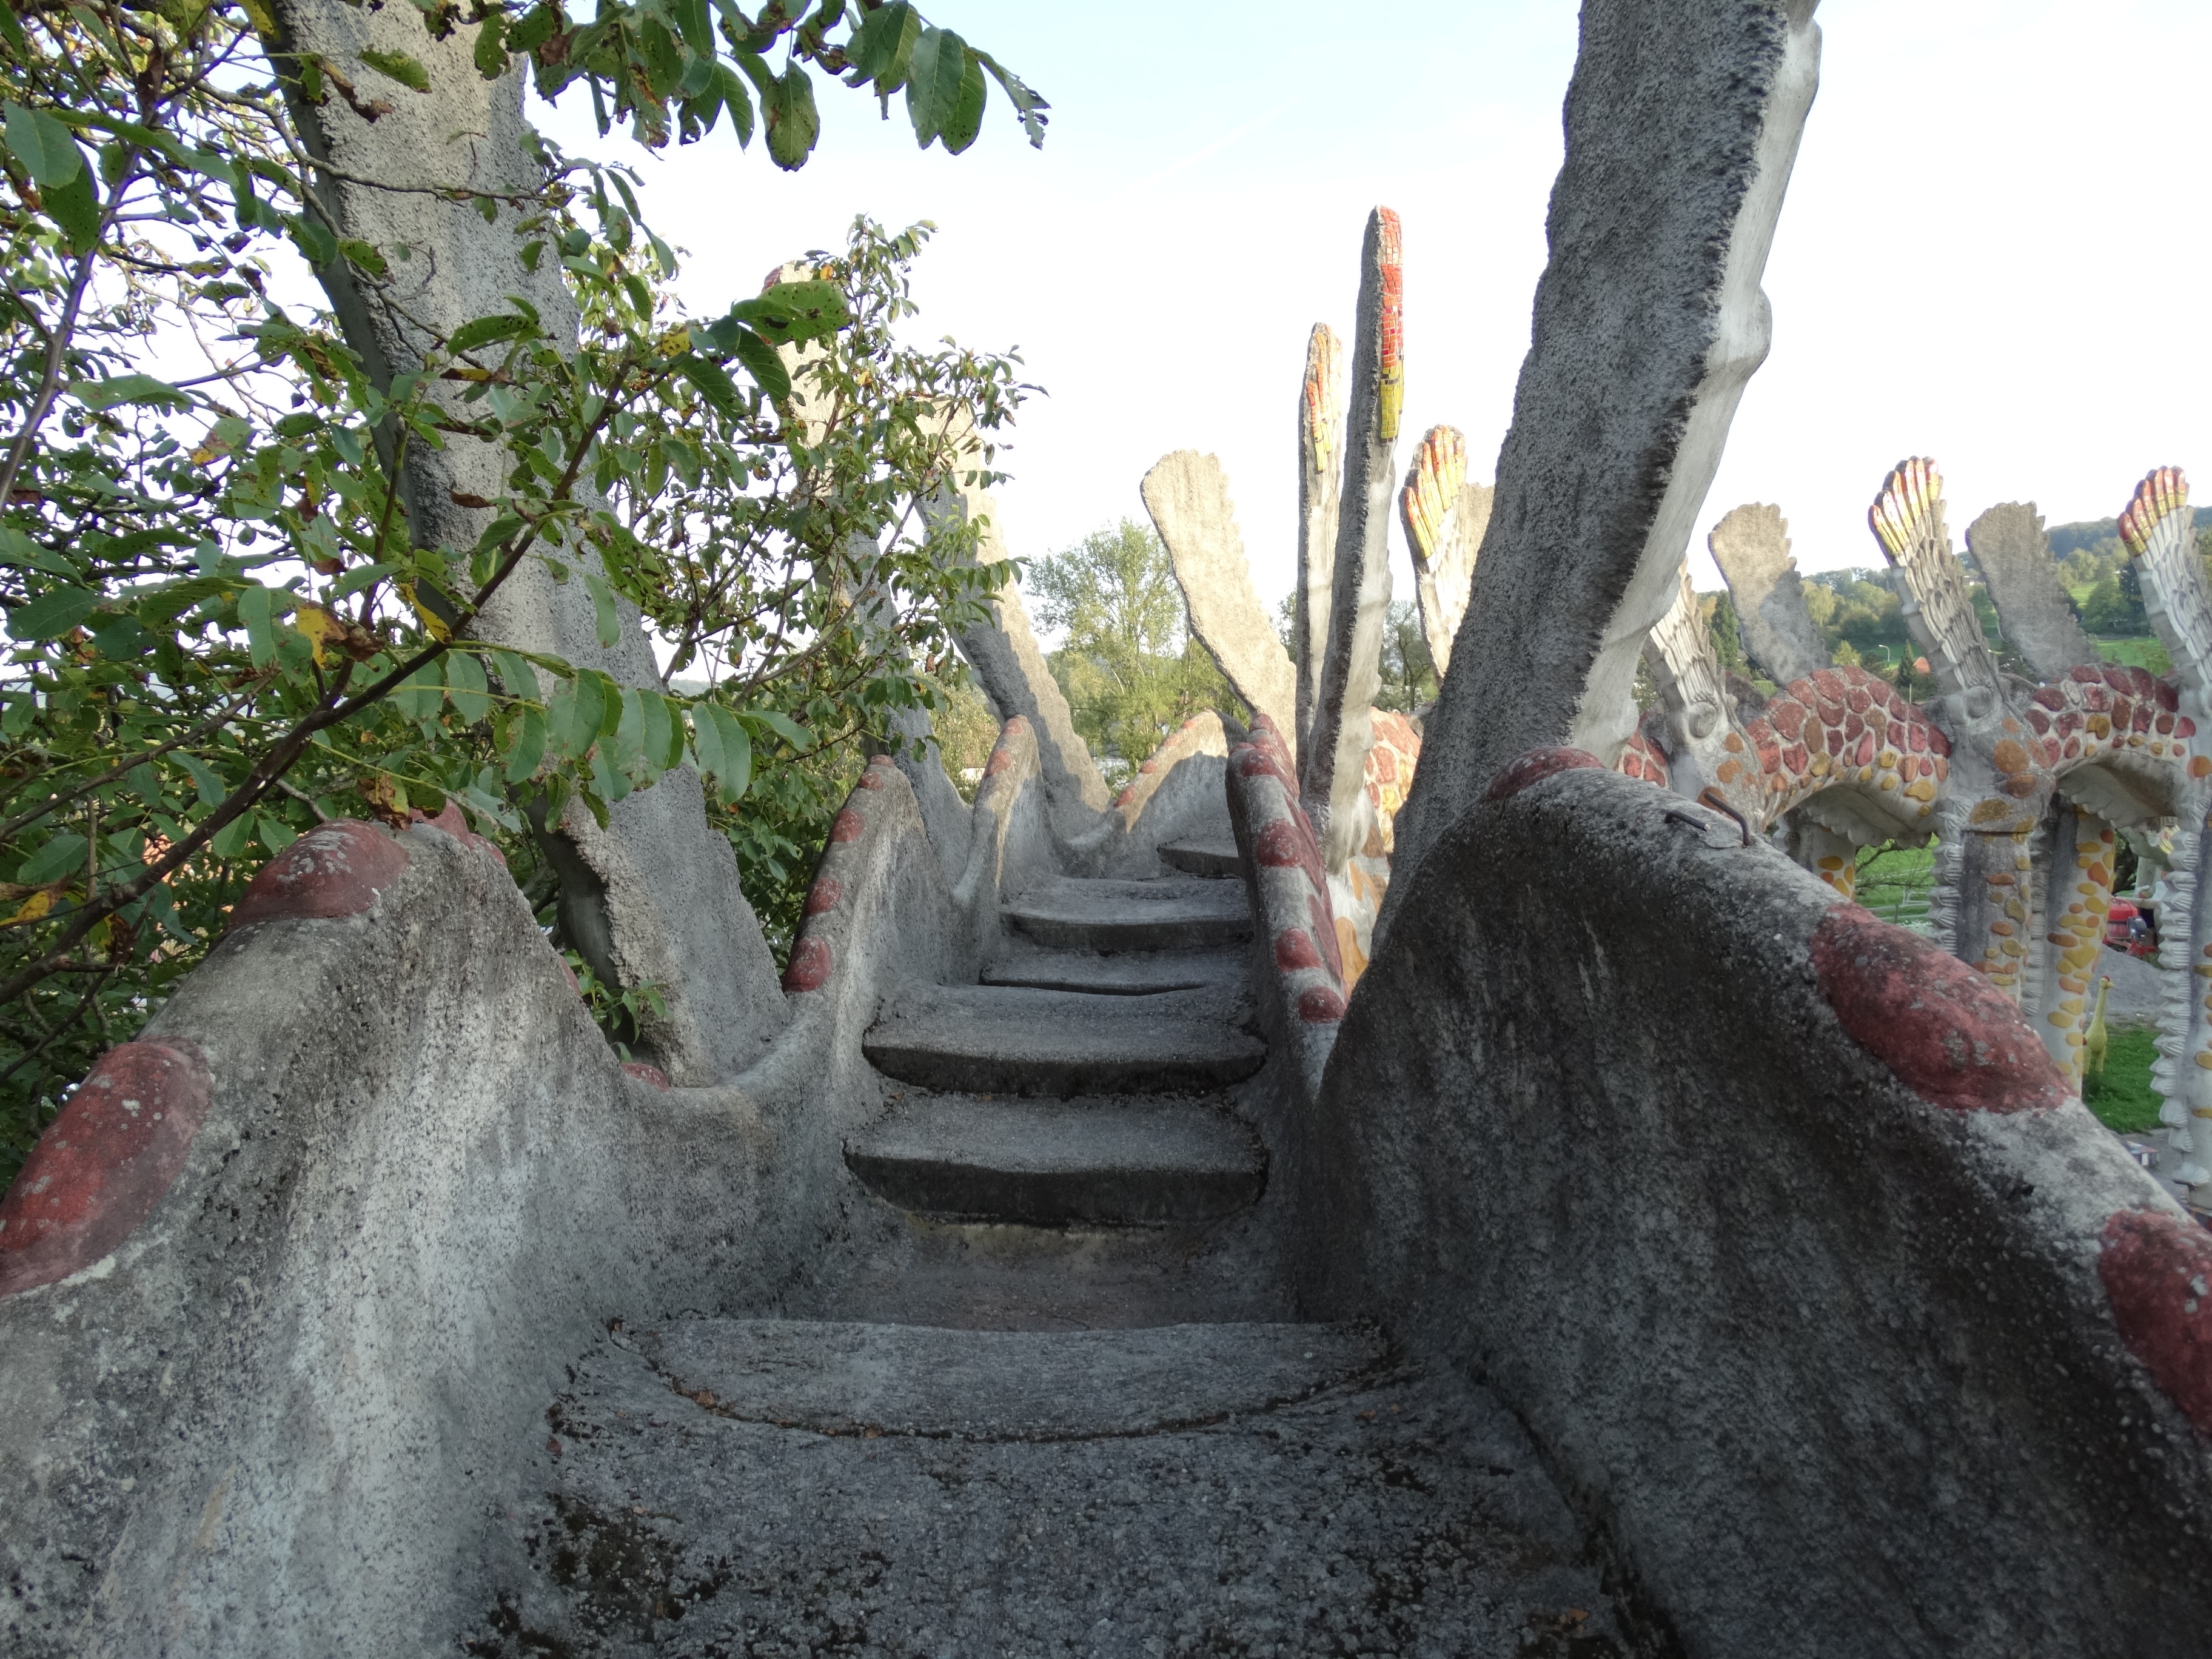
rock, wall, stone, garden, temple, stairs, shrine, rise, away, water feature, gradually